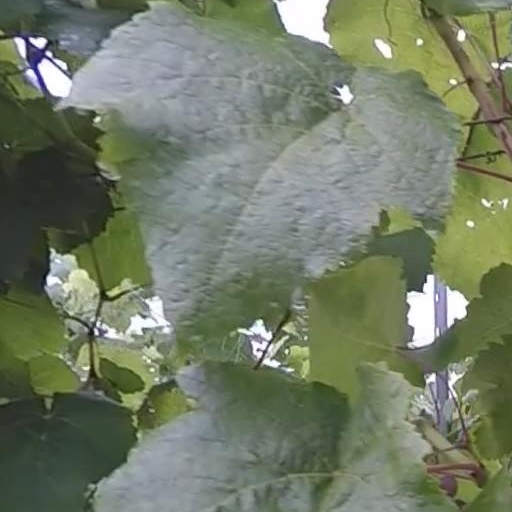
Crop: grape